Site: brandenburg
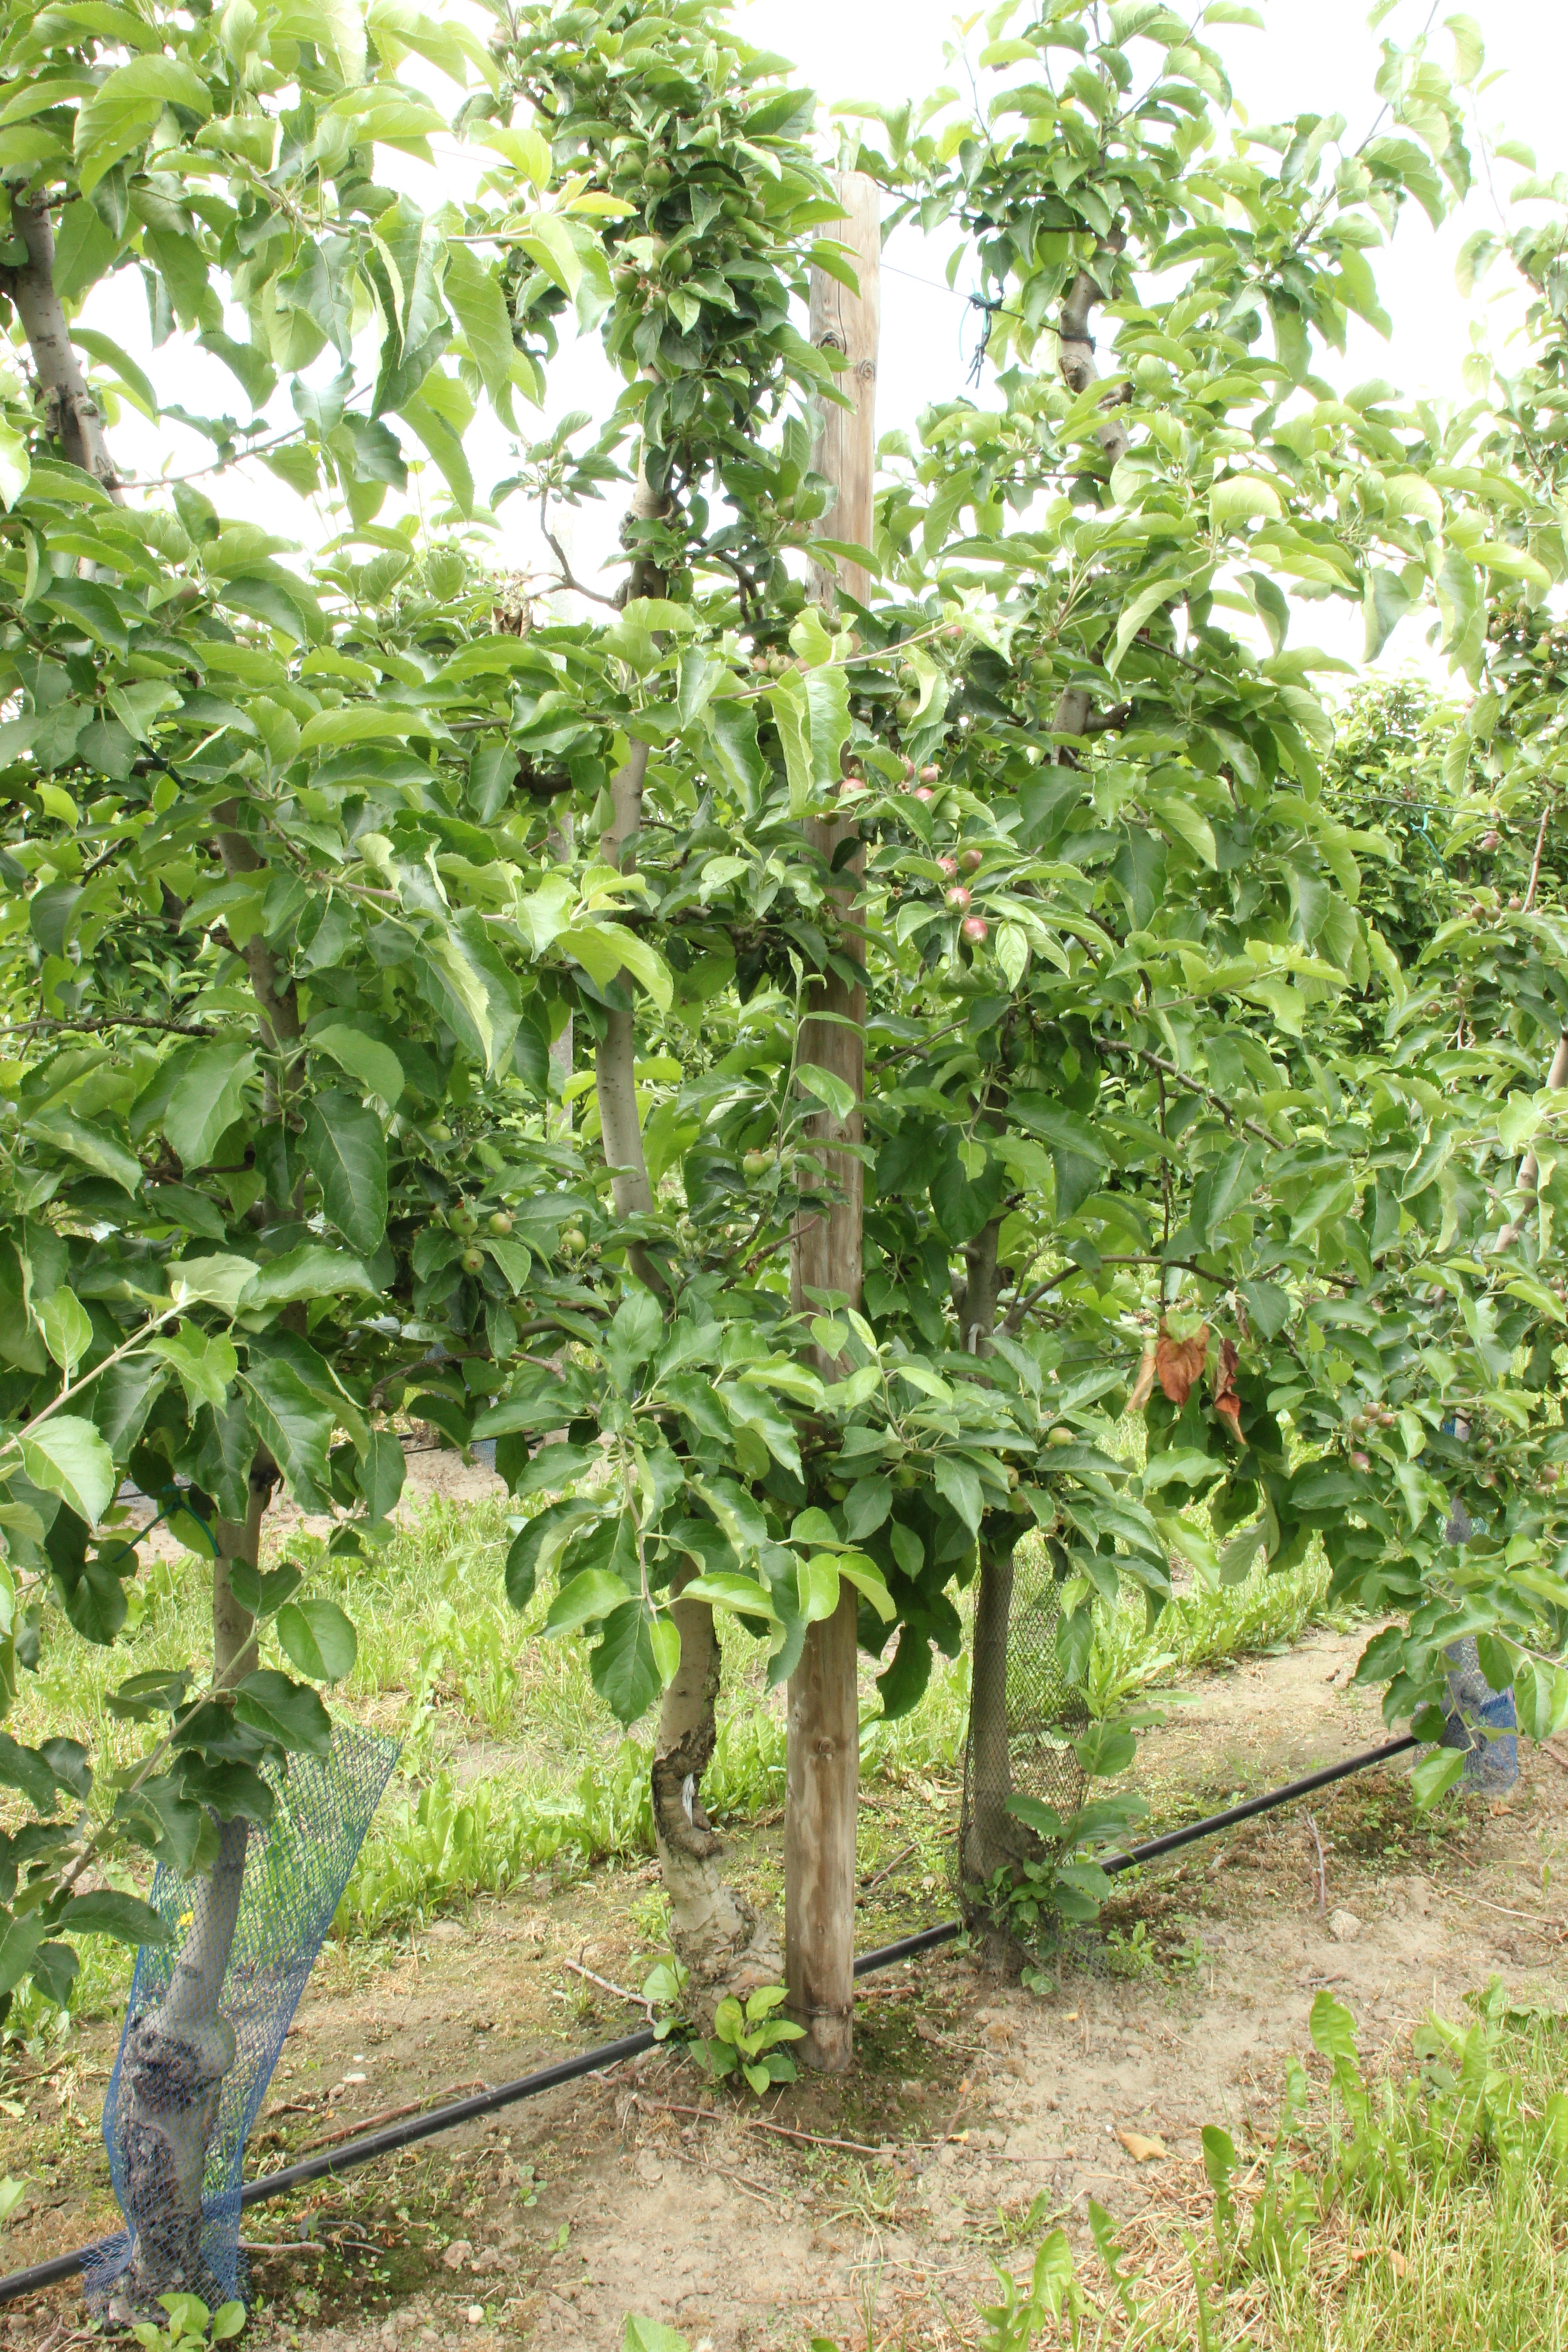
Growth stage (BBCH 72): Development of fruit